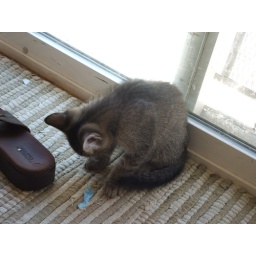
Jack grooming near the screen door